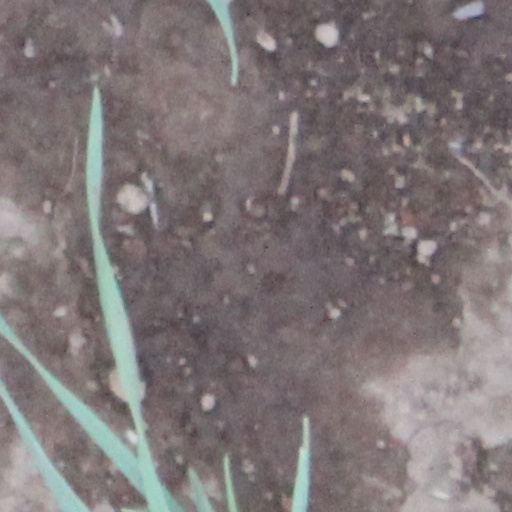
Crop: wheat